Hill censer

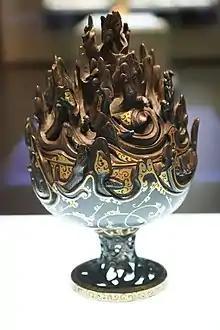
Bronze hill censer inlaid with gold; from the tomb of Liu Sheng, Prince of Zhongshan, at Hebei Mancheng, Western Han period, 2nd century BC

The hill censer or "boshanlu" (博山爐 "universal mountain censer" or "boshan xianglu" 博山香爐) is a type of Chinese censer used for burning incense. Hill censers first start appearing in tombs dating to the Western Han (202 BCE – 23 CE). Fashioned with a conical lid, the censers were designed to look like miniature mountains. The more elaborately crafted versions incorporate imagery of trees, wild animals, and humans among the rocky crags of the landscape. The scented smoked is vented through apertures in the lid, creating a scene reminiscent of clouds swirling around a mountain. The earliest vessels of this type were recovered from tombs of the imperial family, including Liu Sheng (d. 113 BCE), half-brother of the famed Emperor Wu of Han (157 – 87 BCE). Some excavated vessels lack vents and are thus believed to be examples of "mingqi", or "spirit objects." These latter objects are often called "hill jars" by scholars.